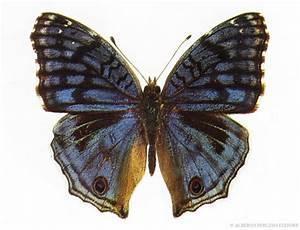
butterfly